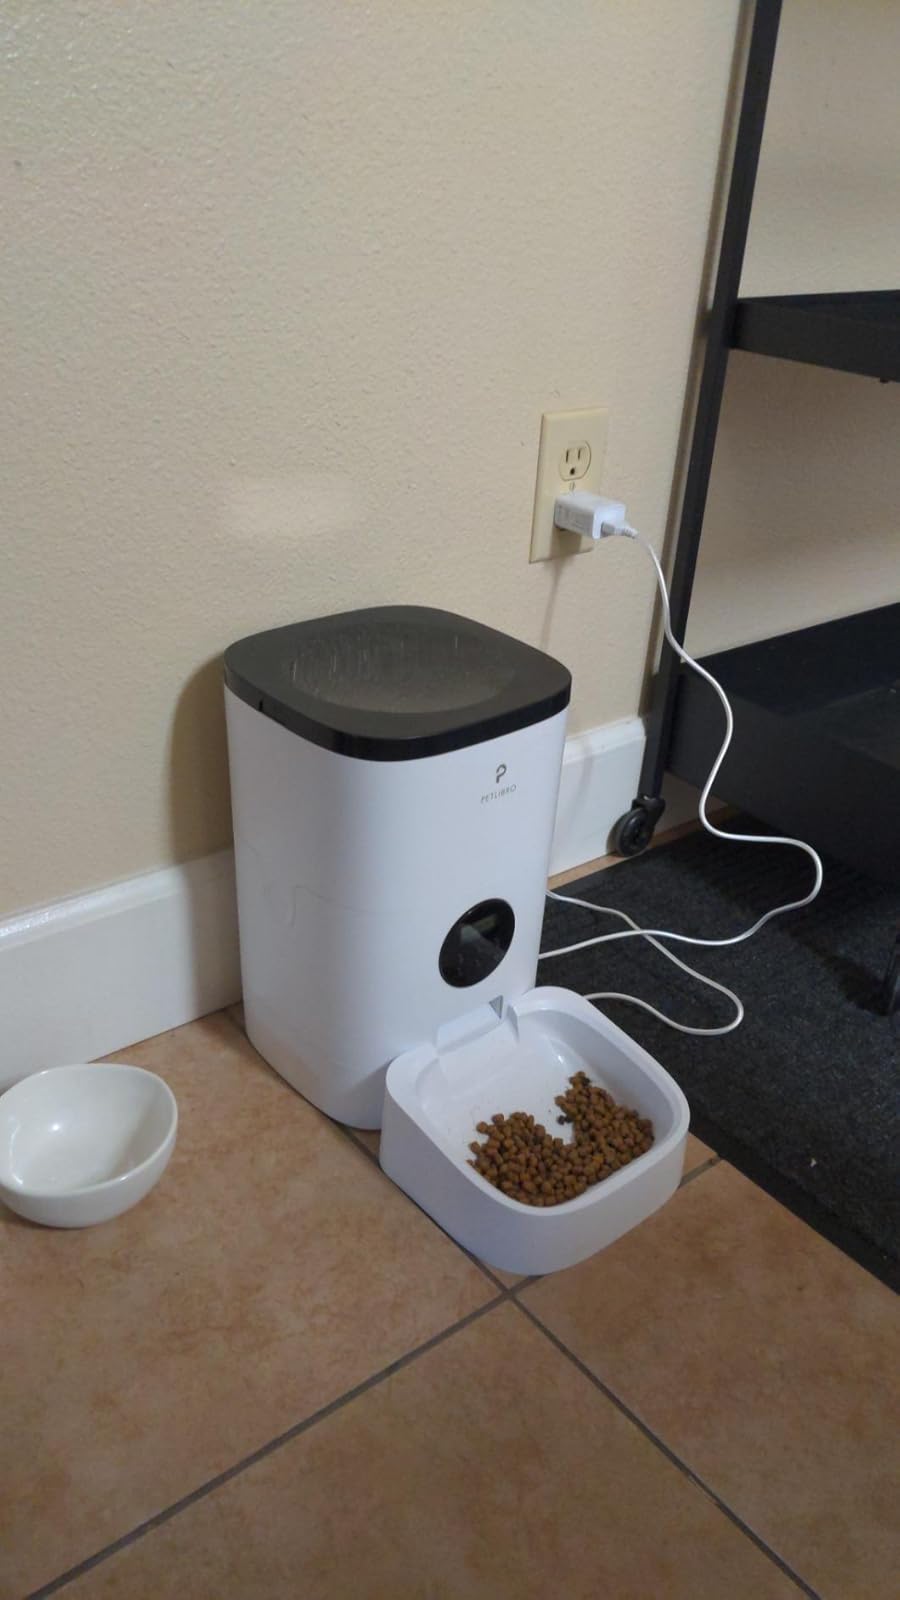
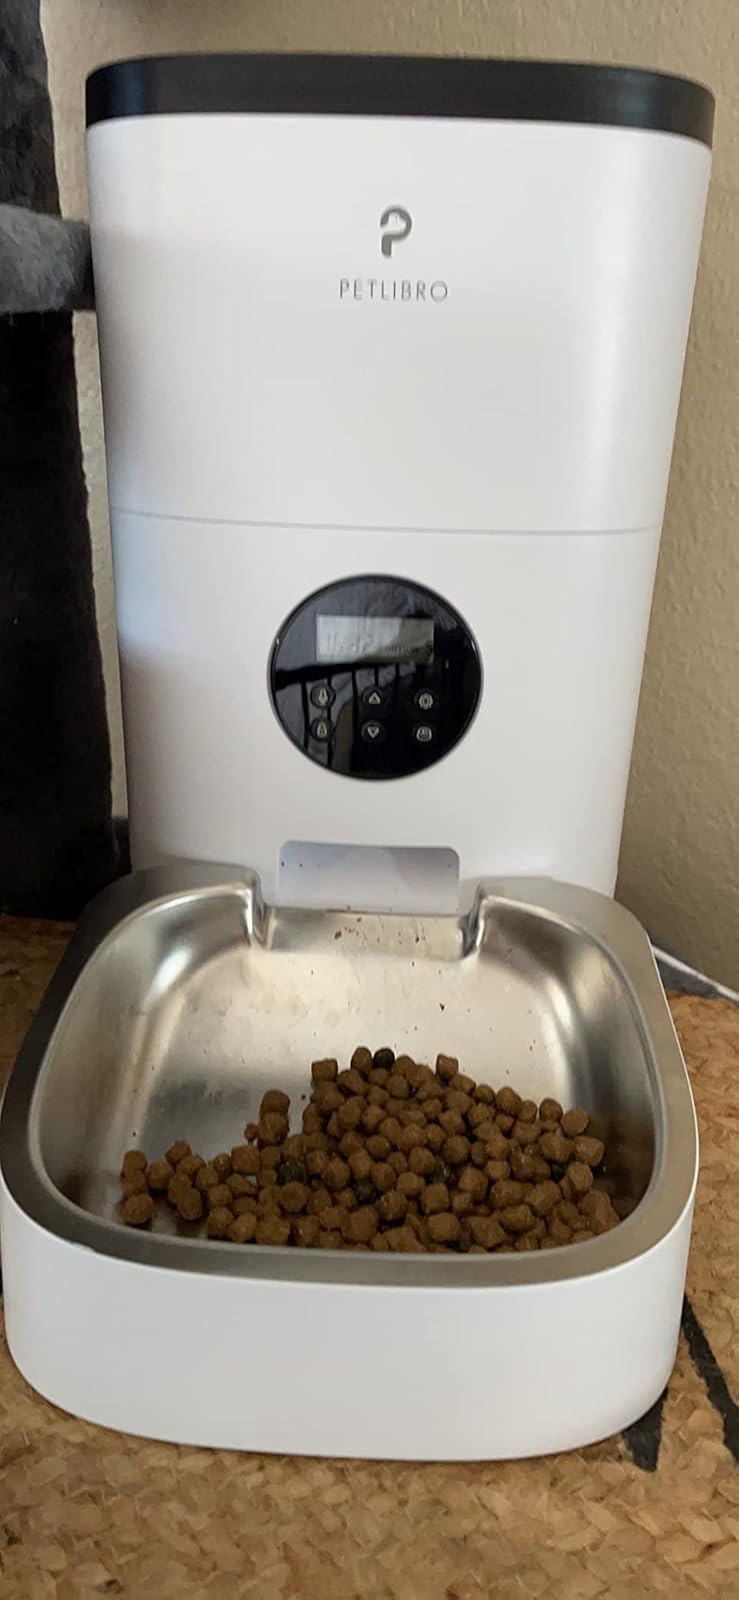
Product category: items_feeder
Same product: yes